USNS Kingsport

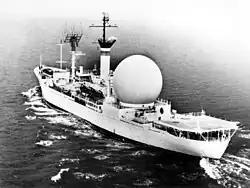
USNS "Kingsport" (T-AG 164) under way, 29 January 1963. The photo shows the 53-foot white plastic dome that protects the 30-foot stabilized parabolic antenna.

On 24 September 1961, she was delivered to the Portland, Oregon facilities of Willamette Iron & Steel Company where she underwent conversion to become the first satellite communications ship. On 14 November 1961 she was renamed "Kingsport" and reclassified AG-164.